Je'Ron Hamm

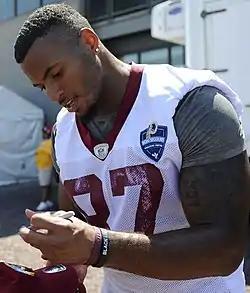
Hamm with Redskins in 2015

Je’Ron Marquis Hamm (born June 15, 1992) is a former American football tight end. He was signed as an undrafted free agent by the New Orleans Saints in 2014. He played college football at the University of Louisiana at Monroe (ULM) as a wide receiver.